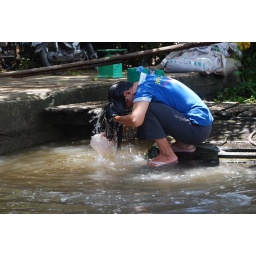
Well, the people use the water in the river for daily use.